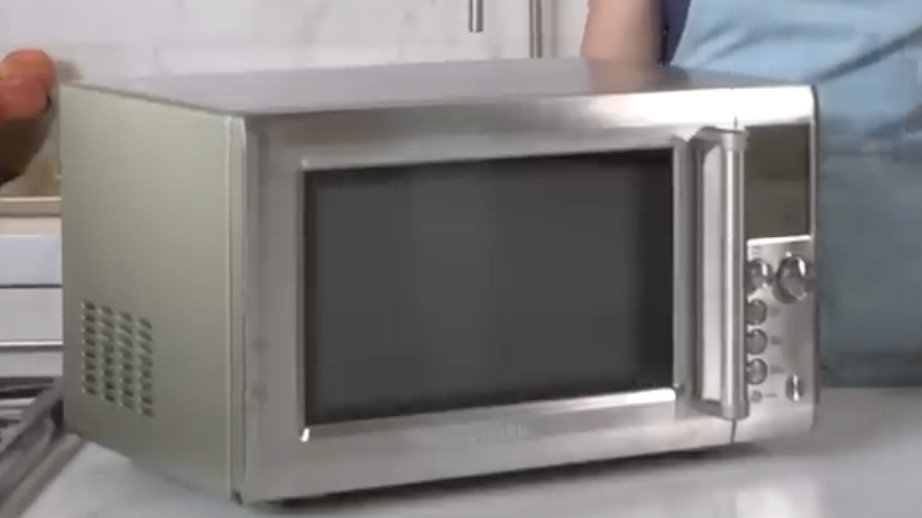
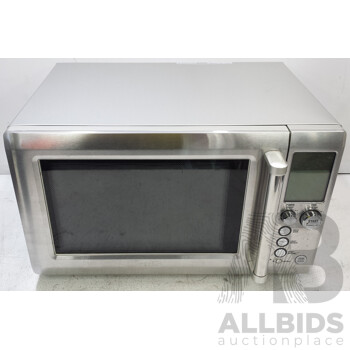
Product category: misc
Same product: yes